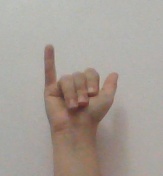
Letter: ya